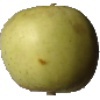
Label: Apple Golden 3